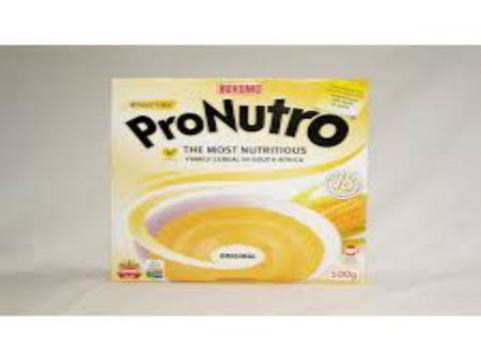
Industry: Food